USS Cleveland (CL-55)

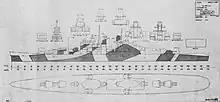
Depiction of the "Cleveland" class, showing the plan and profile

The "Cleveland"-class light cruisers traced their origin to design work done in the late 1930s; at the time, light cruiser displacement was limited to by the Second London Naval Treaty. Following the start of World War II in September 1939, Britain announced it would suspend the treaty for the duration of the conflict, a decision the US Navy quickly followed. Though still neutral, the United States recognized that war was likely and the urgent need for additional ships ruled out an entirely new design, so the "Cleveland"s were a close development of the earlier s, the chief difference being the substitution of a two-gun dual-purpose gun mount for one of the main battery gun turrets.